Dillon Tate

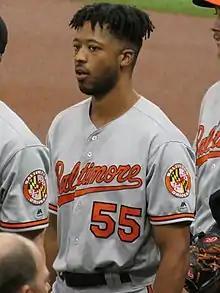
Tate with the Baltimore Orioles in 2019

Dillon Michael Tate (born May 1, 1994) is an American professional baseball pitcher in the Toronto Blue Jays organization. He has previously played in Major League Baseball (MLB) for the Baltimore Orioles. Tate played college baseball at the University of California, Santa Barbara. The Texas Rangers selected him in the first round of the 2015 MLB draft and traded him to the New York Yankees during the 2016 season. He was traded to the Orioles close to the 2018 trade deadline and made his MLB debut with them in 2019.